List of rivers of Scotland

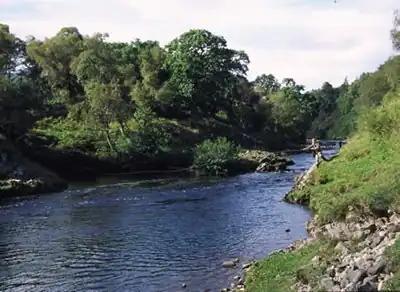
Fly fishing on the River Carron, Wester Ross

"Flowing into the Atlantic Ocean between Cape Wrath and Corpach at the head of Loch Linnhe"